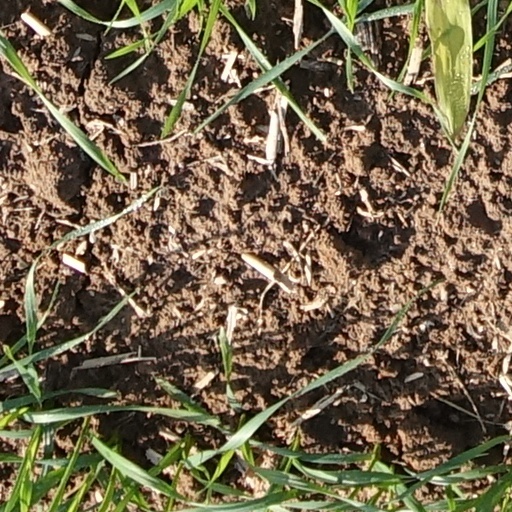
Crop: wheat